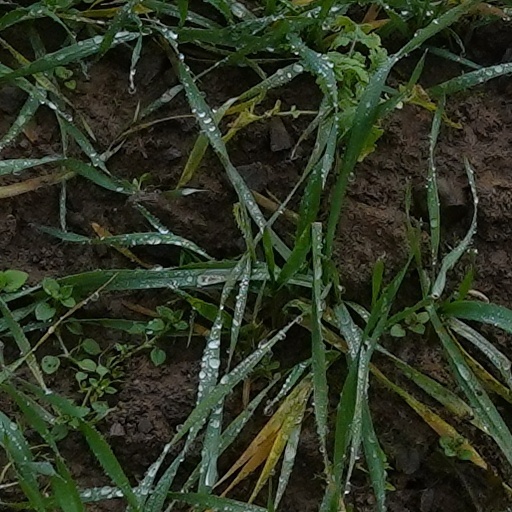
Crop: wheat